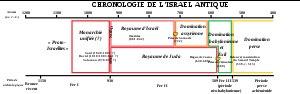
L'Israël antique désigne des populations qui ont vécu dans les territoires actuels d'Israël et de Palestine dont le récit national est donné par la Bible hébraïque. Celle-ci présente les Israélites comme descendants d'une même famille, divisés en douze tribus indépendantes puis fédérés en un royaume unifié qui se scinde ultérieurement. L'archéologie tend en revanche à situer les débuts de leur histoire aux derniers siècles du IIᵉ millénaire av. J.‑C., après l'effondrement des grands empires égyptien et hittite dominant le Proche-Orient. Des sociétés sédentaires émergent alors dans les hautes terres situées entre la plaine côtière palestinienne et le Jourdain, où se développent par la suite des entités politiques qui deviennent de plus en plus complexes, jusqu'à l'apparition de deux royaumes, Israël au nord et Juda au sud, peut-être issus de la scission d'un royaume unique. Ces deux États connaissent ensuite des fortunes diverses. Prospère, organisé autour de sa capitale Samarie, le premier est finalement vaincu et absorbé par les Assyriens en 722 av. J.-C., qui ne parviennent pas à faire subir le même sort au second.